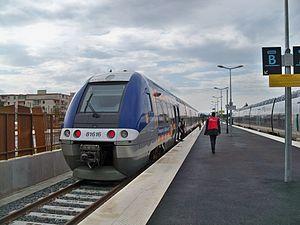
quai à la gare de Carpentras